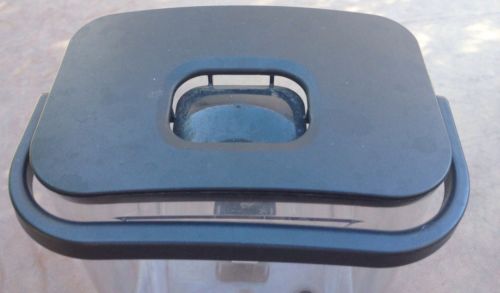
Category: coffee maker